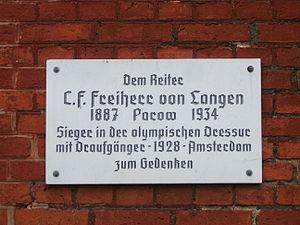
Le baron Carl-Friedrich von Langen, né le 25 juillet 1887 à Klein Belitz et mort le 2 août 1934 à Potsdam, est un cavalier allemand fameux qui fut vainqueur aux jeux olympiques de 1928 d'Amsterdam en équitation et en dressage.